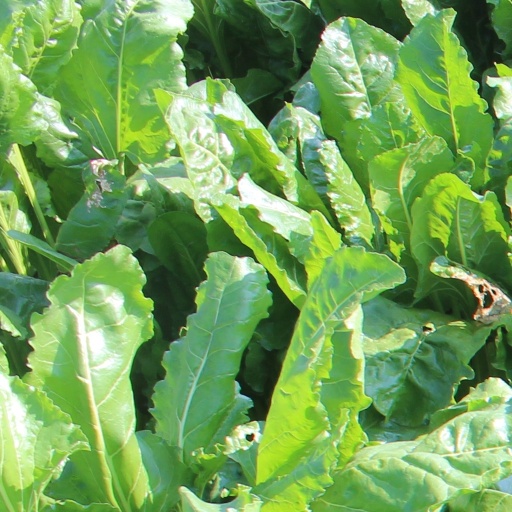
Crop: sugar beet